Military history of Thailand

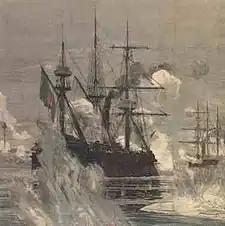
French warships at the mouth of the Chao Phraya River 1893

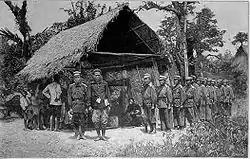
Siamese army unit, Laos, 1893

The closing act of this struggle was the French occupation of eastern Thai territory in the Franco-Siamese conflict of 1893, which paved the way for an uneasy peace between Siam and France in the region for the next forty years. French Indochina's Governor-General had sent an envoy to Bangkok to bring Laos under French rule, backed by the threat of French military force. The Siamese government, mistakenly believing that they would be supported by the British, refused to concede their territories east of the Mekong River and instead reinforced their military and administrative presence there. Spurred on by the expulsion of French merchants on suspicion of opium smuggling, and the suicide of a French diplomat returning from Siam, the French took the Siamese refusal to concede its eastern territories as a "causus belli".